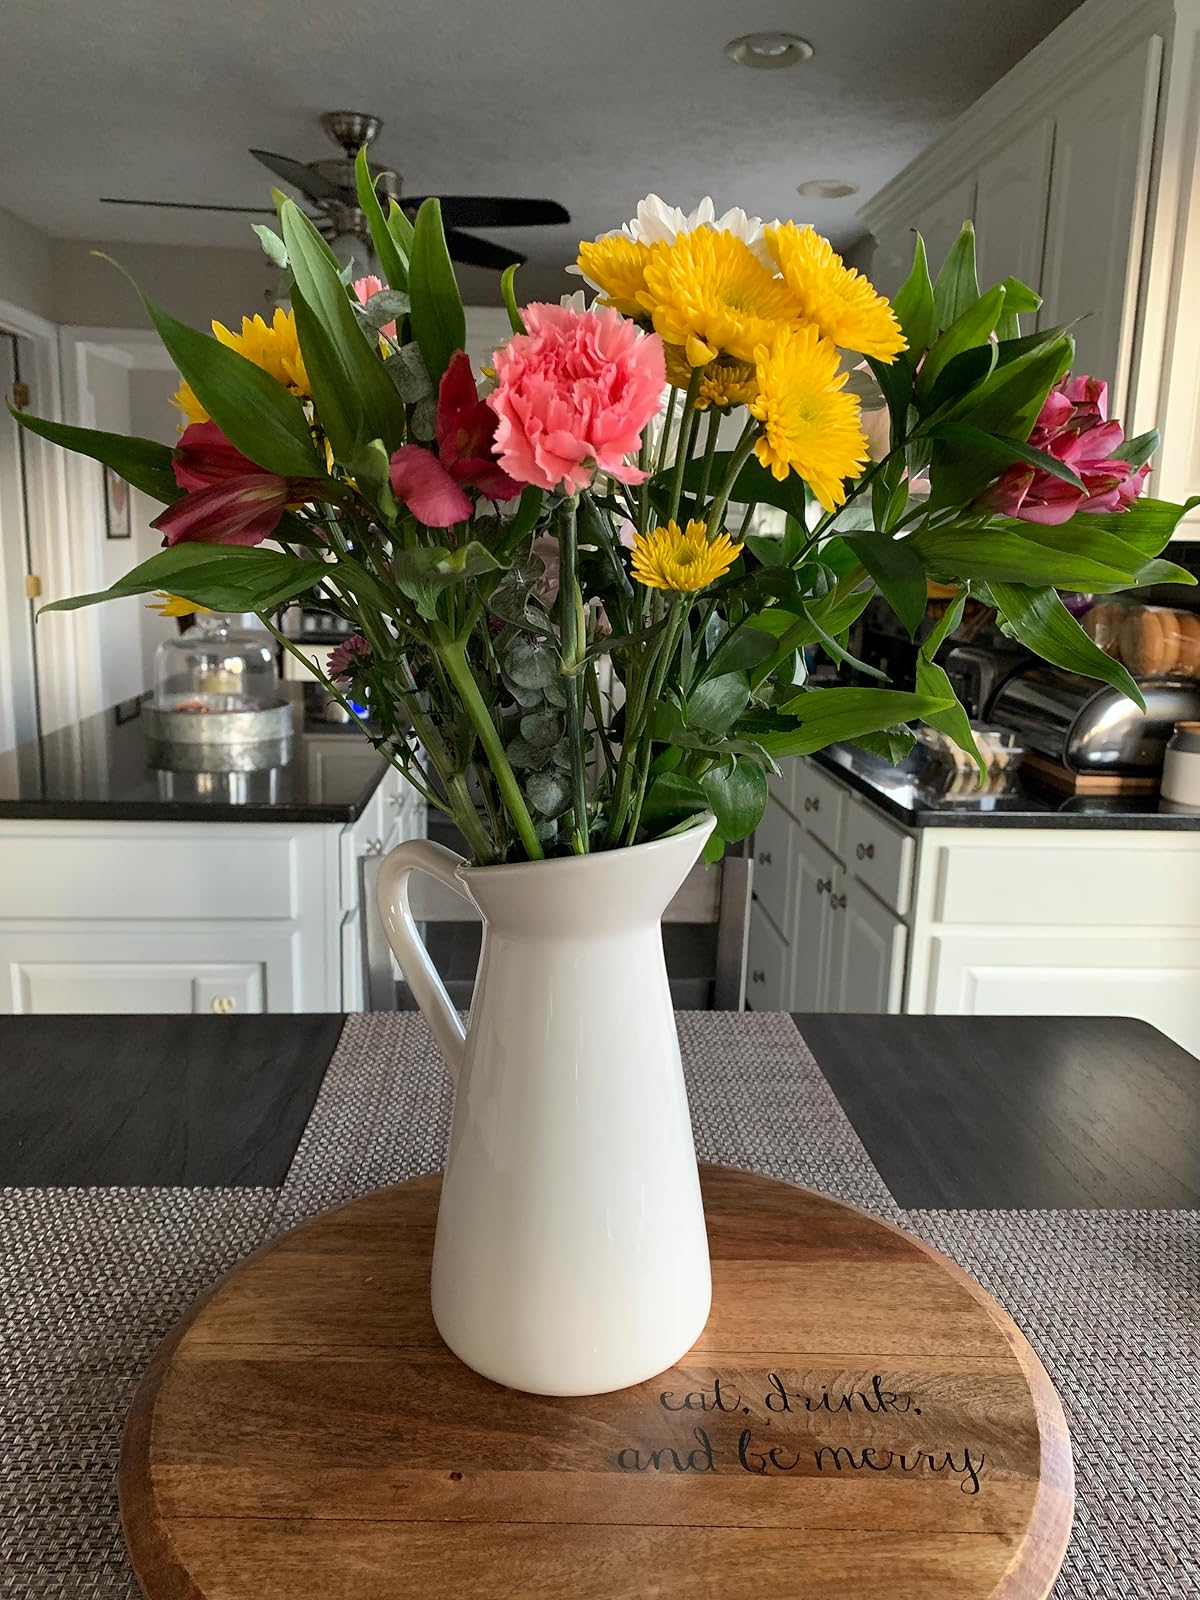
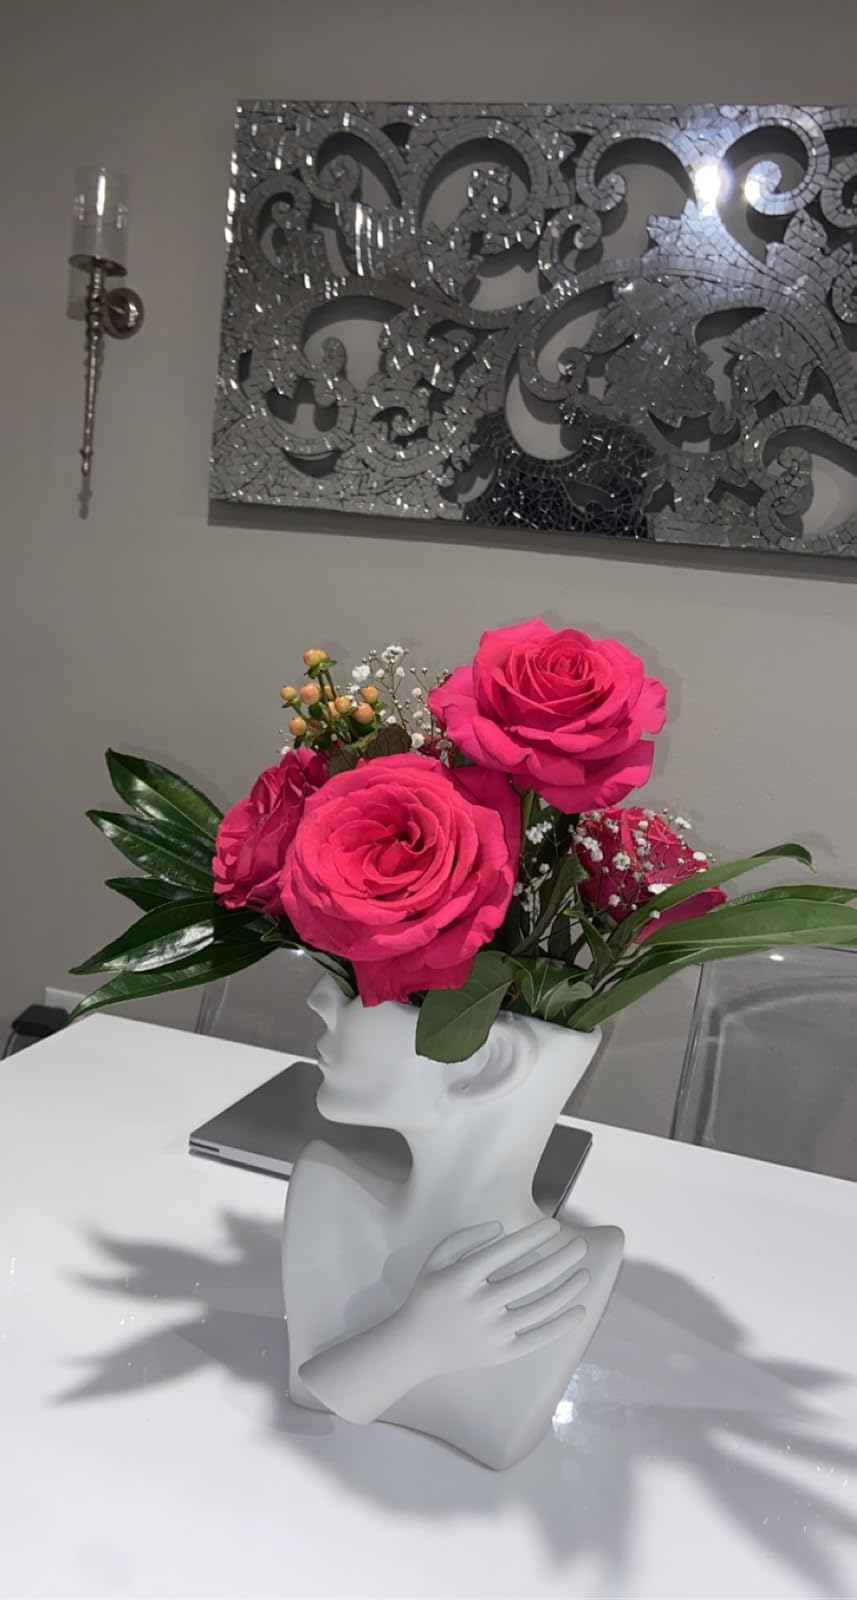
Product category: vase
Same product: no